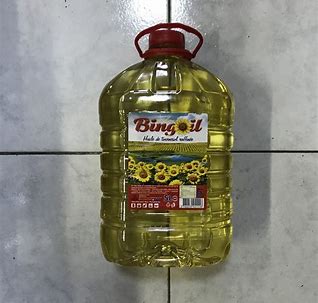
Label: plastic